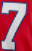
Number: 7